IFA Horch H3

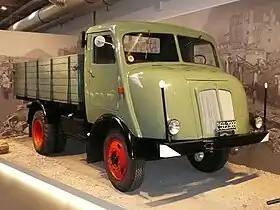
IFA Horch H3 in the Horch Museum, Germany

The IFA Horch H3, also known as IFA H3, is a short bonnet lorry, and the first series production vehicle by East German VEB HORCH Kraftfahrzeug- und Motorenwerke Zwickau, later known as VEB Sachsenring Automobilwerke Zwickau. The short-lived H3 was produced from 1947 to 1949 in Zwickau (then Soviet occupation zone); 852 were produced. Several parts used in the H3, most notably the engine, were originally intended to be used for Sd.Kfz. 11 half tracks.